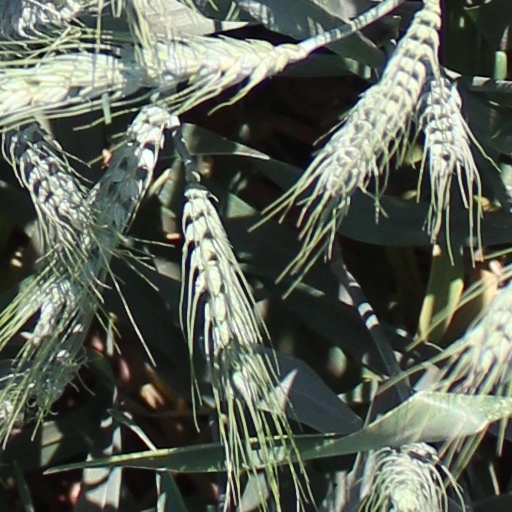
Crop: wheat